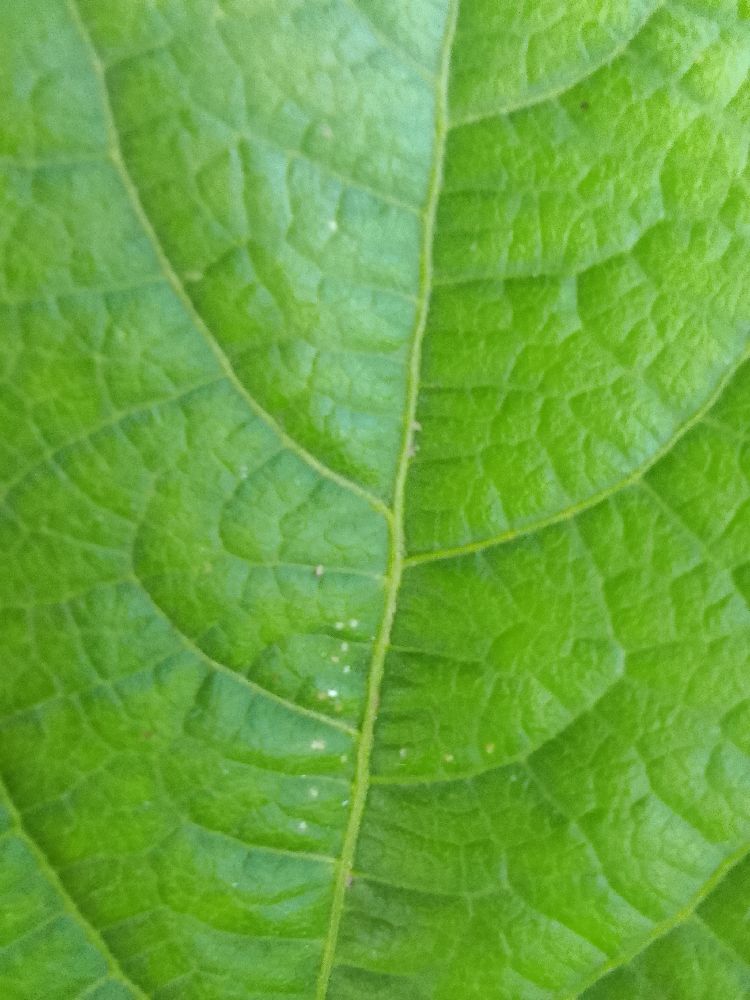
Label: healthy